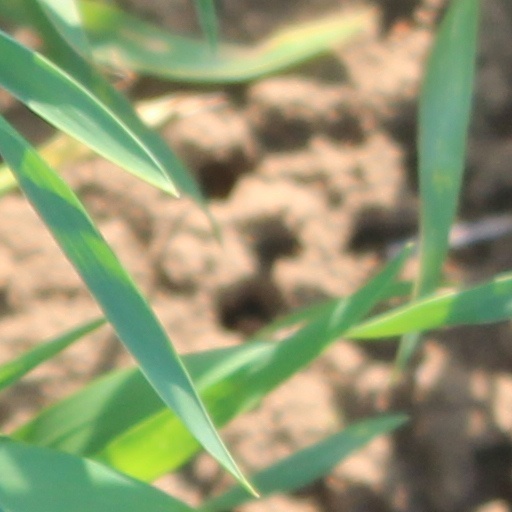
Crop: wheat